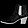
Label: Ankle boot